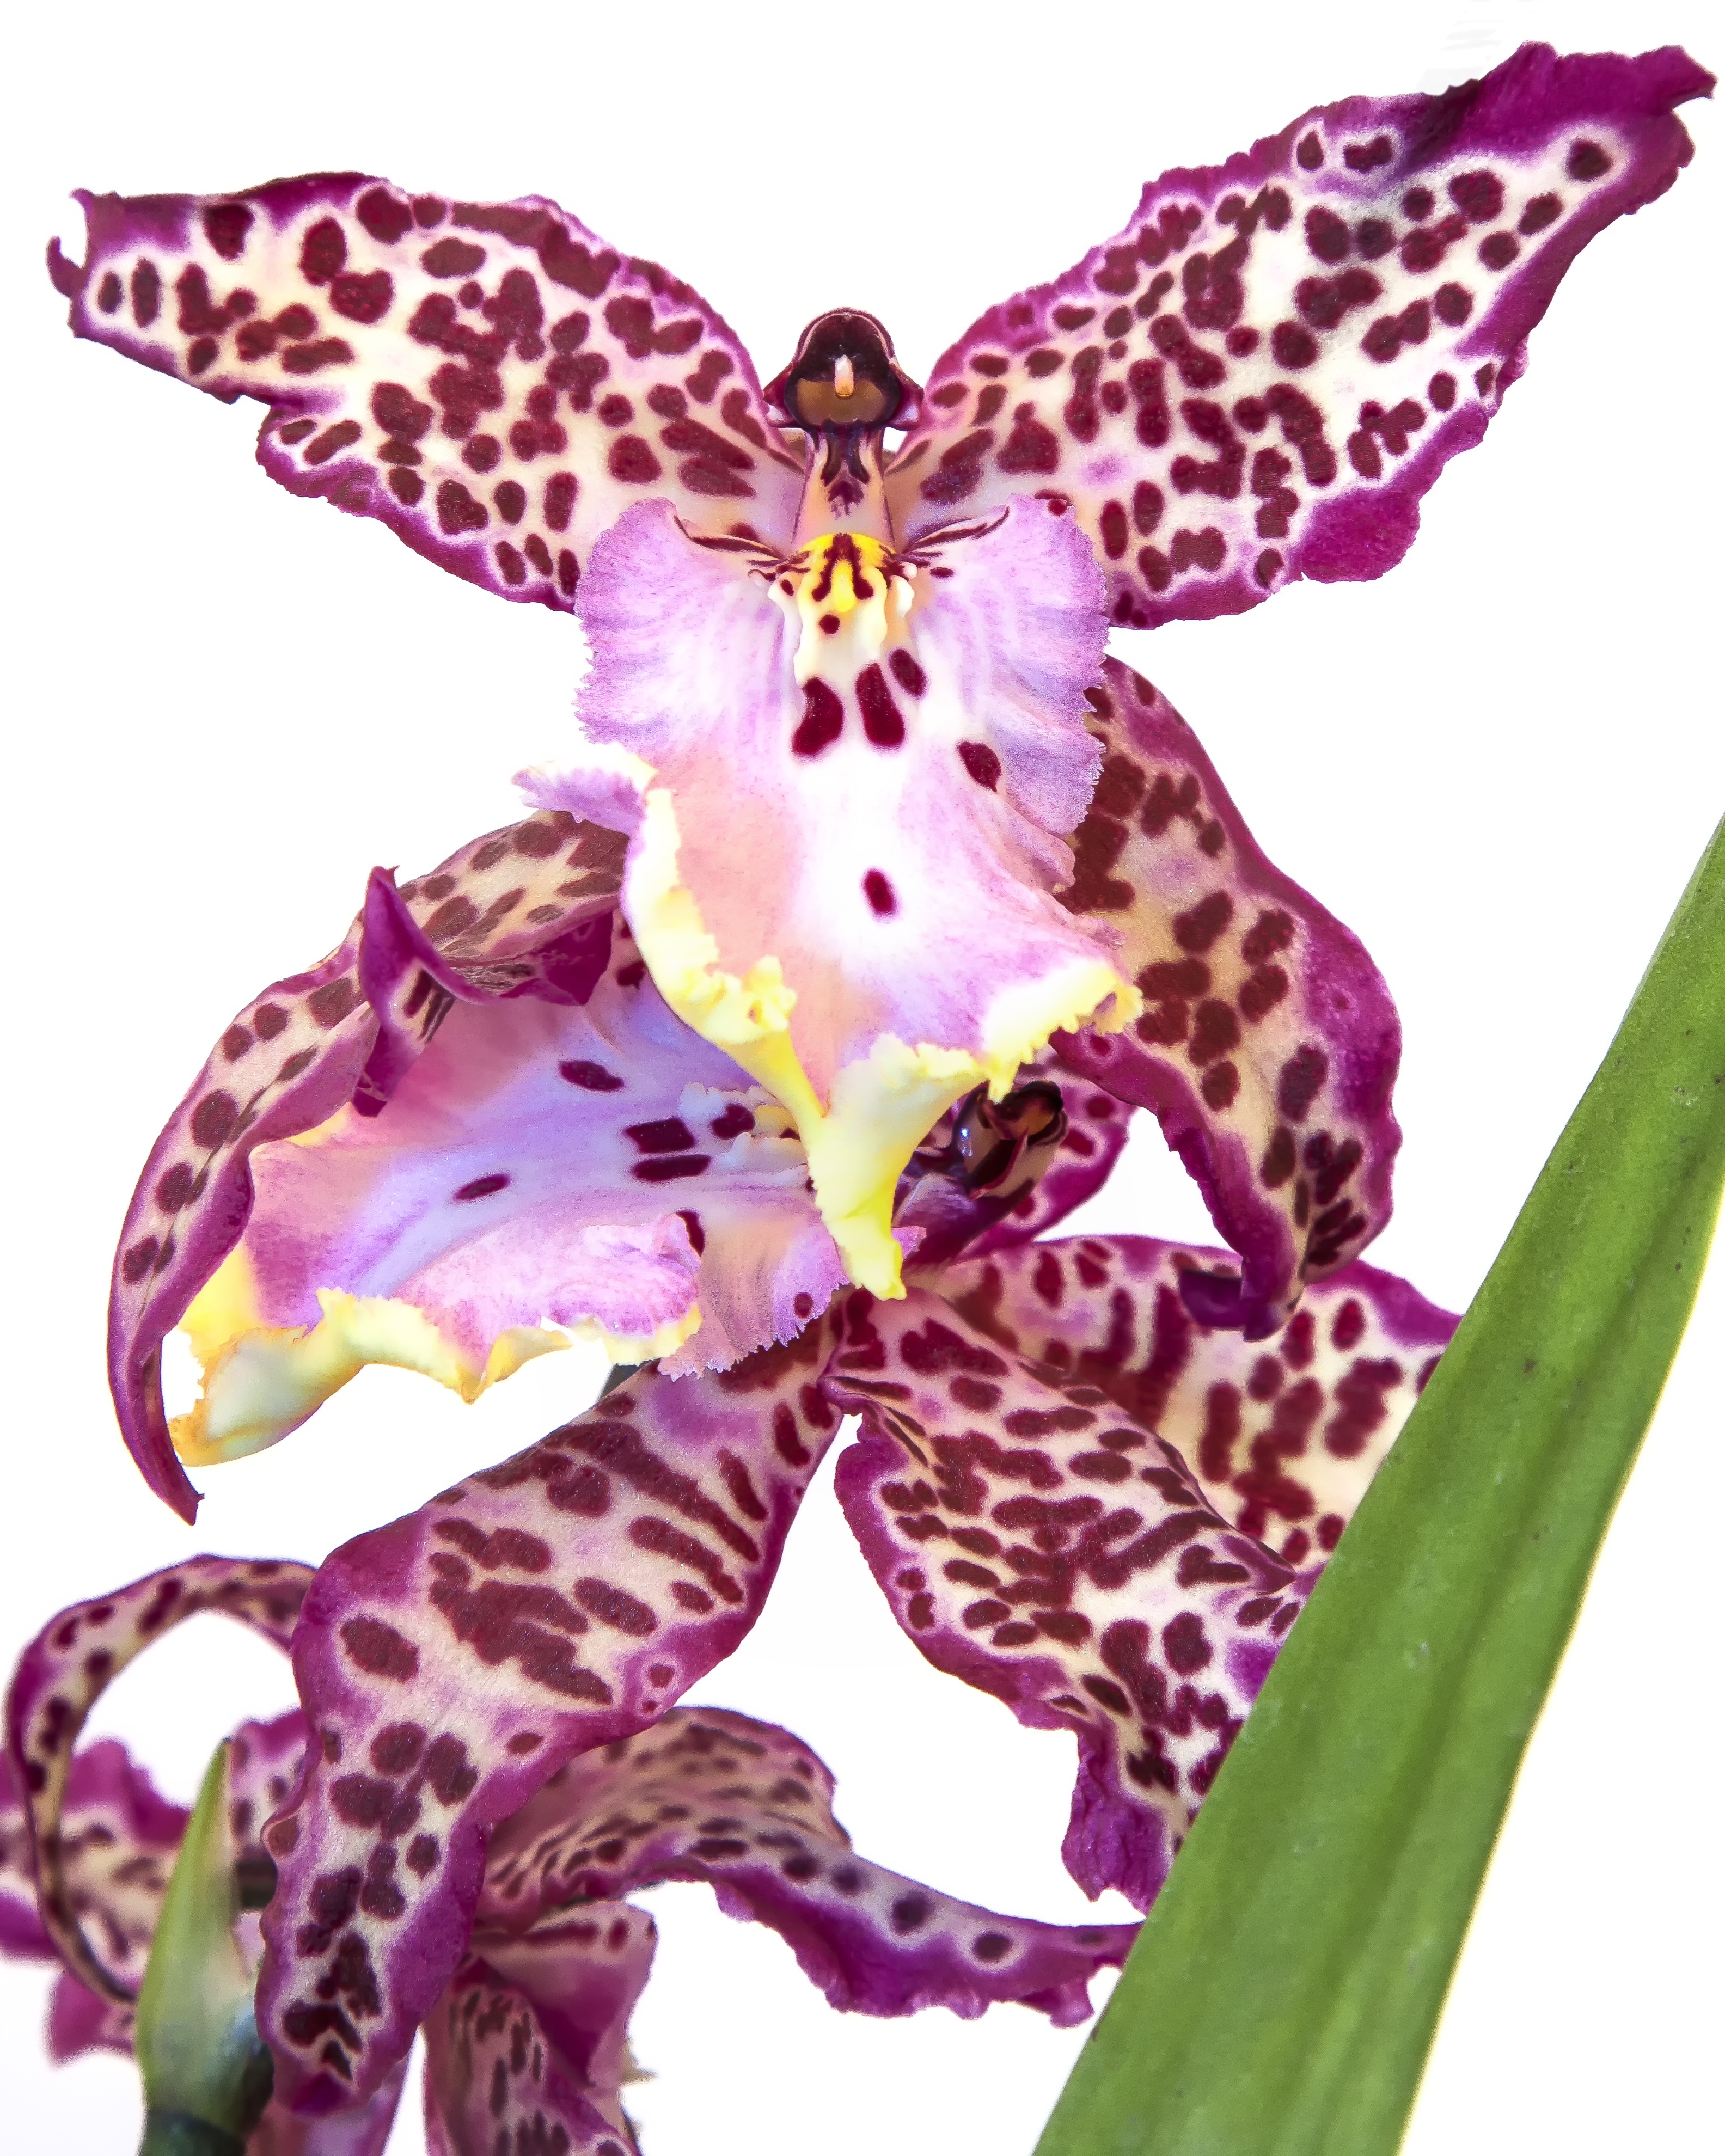
nature, blossom, plant, flower, purple, bloom, green, red, color, macro, yellow, pink, flora, variety, orchid, houseplant, violet, exotic, tropics, speckled, cambria, flowering plant, cattleya, land plant, moth orchid